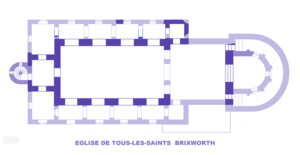
Eglise de Tous-les-Saint, Brixworth, Plan
Art préroman ou plus souvent Architecture préromane sont des expressions employées pour désigner les œuvres construites durant la période qui s'étend entre la fin de l'art paléochrétien et les premiers arts romans vers l'an mille. La chute de l'Empire en Occident met fin à une certaine homogénéité architecturale, tandis que dans l'Empire romain d'Orient autour de Constantinople se développe l'art byzantin avec Justinien.